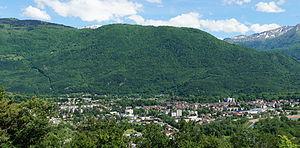
Vizille vue du chemin de la Croix de la Vue à Montchaboud
Vizille est une commune française située, géographiquement dans la vallée de la Romanche, administrativement dans le département de l'Isère et en région Auvergne-Rhône-Alpes.